Louis-François Lejeune

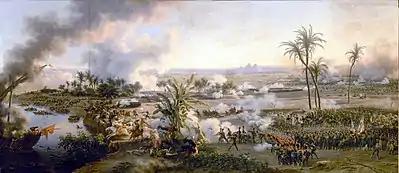
The battle of the Pyramids, by Lejeune

He produced an important series of battle-pictures based on his experiences. He had kept his paintbrushes with him on the battlefield and the popularity he enjoyed was due to the truth and vigour of his work, which was generally executed from sketches and studies made on the battlefield. His works are known for their lofty perspective' "offering a panoramic view of the totality of the battle's events." When his battle-pictures were shown at the Egyptian Hall in London, a rail had to be put up to protect them from the eager crowds of sightseers. He is best known for his paintings of the Battle of Guisando, which appeared in 1819 to enormous success, and of the Battle of Borodino, his masterwork. Many of his battle-pictures were engraved by Jacques Joseph Coiny and Edme Bovinet. He also produced several studies of uniforms in the French Imperial Army, such as those of the lancers of Berg under Murat and of Berthier's aides-de-camp.